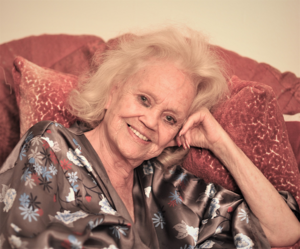
Diane de margerie
Le prix Médicis essai est un prix littéraire remis chaque année par le jury du prix Médicis. Il a été créé en 1985 pour récompenser un essai francophone ou traduit en français paru dans l'année en cours.
Diane de Margerie, née le 24 décembre 1927, est une femme de lettres française et une traductrice de l'anglais.